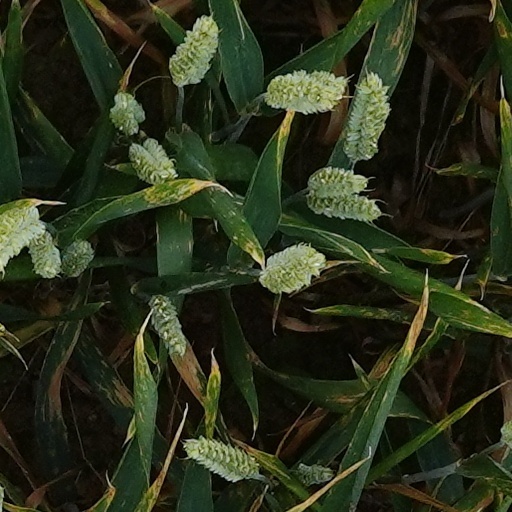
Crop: wheat